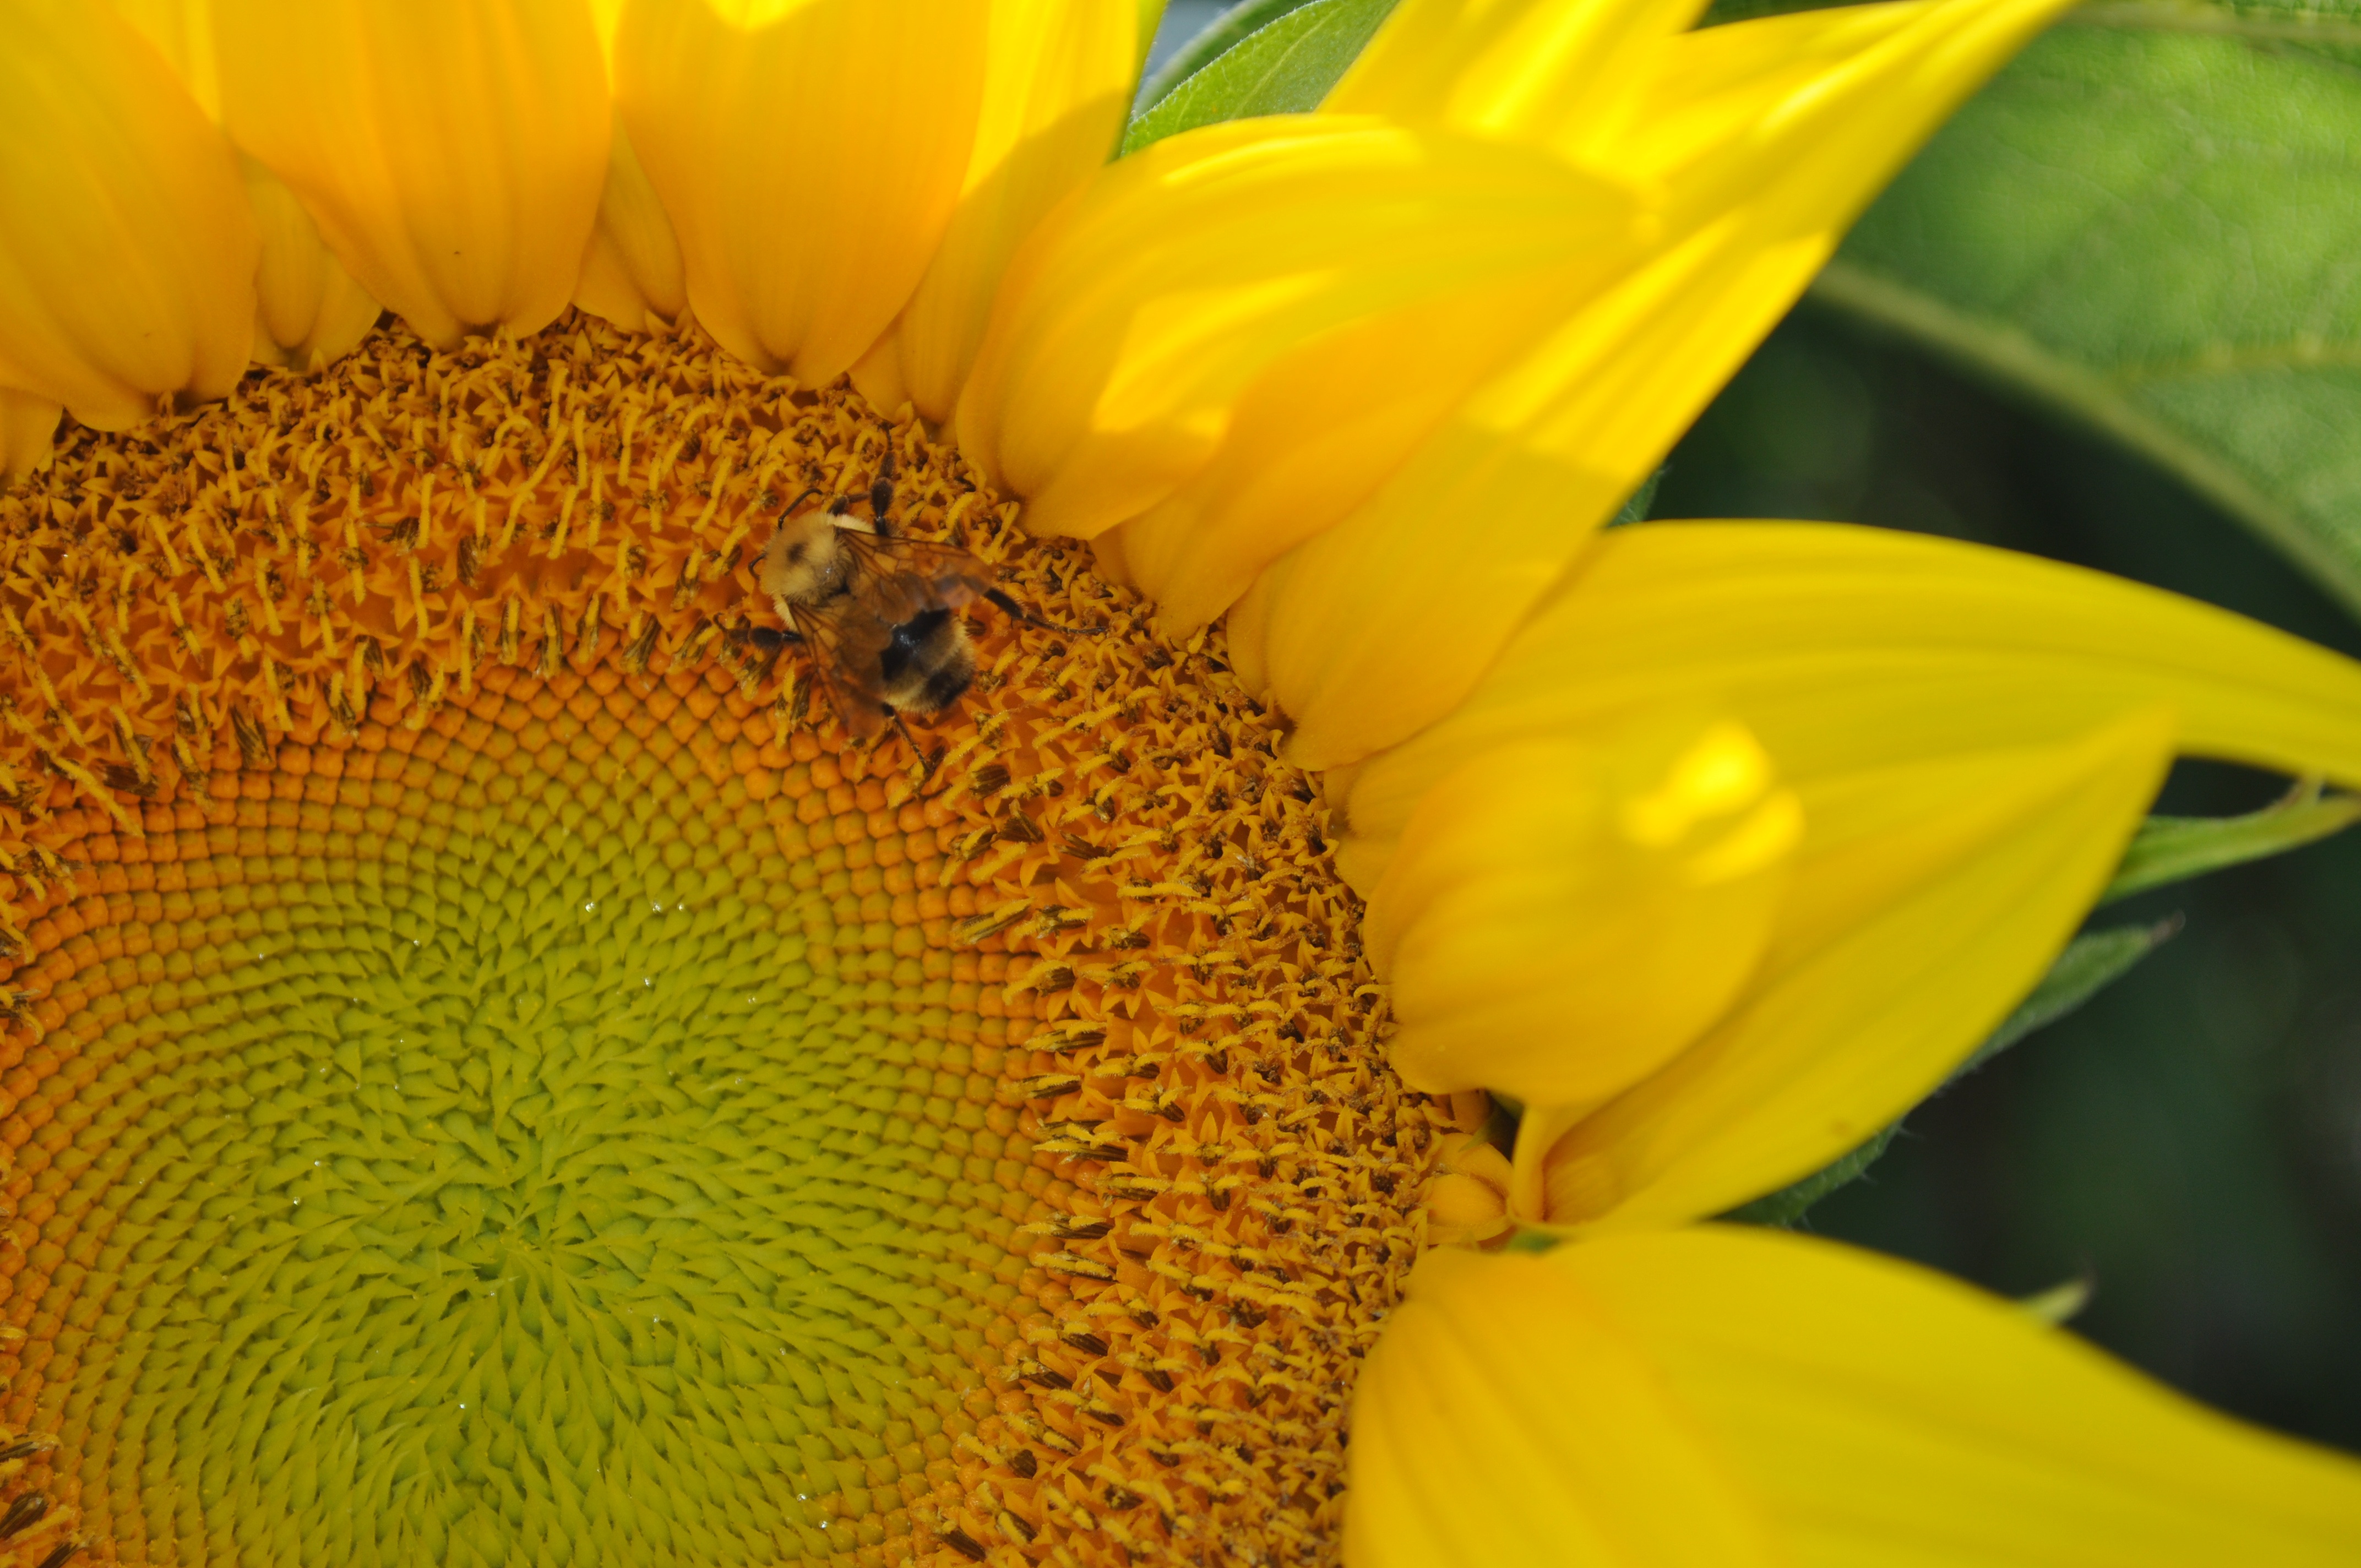
nature, outdoor, plant, flower, petal, summer, pollen, insect, botany, blooming, yellow, agriculture, flora, sunflower, invertebrate, close up, bee, vegetarian food, nectar, macro photography, flowering plant, honey bee, daisy family, sunflower seed, plant stem, land plant